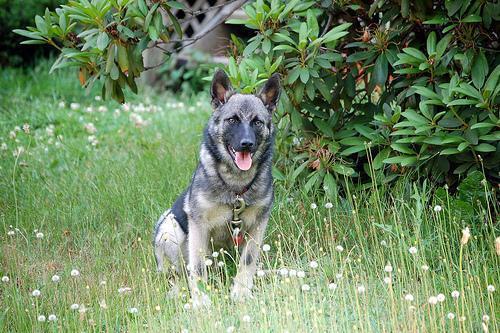
Norwegian_elkhound